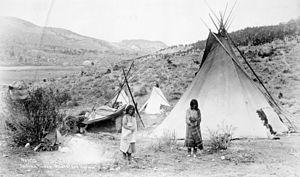
Les Mescaleros forment une tribu amérindienne de lignée athabaskane vivant dans la réserve indienne des Mescaleros Apaches dans le centre-sud du Nouveau-Mexique. Les Mescaleros ont ouvert leurs portes à d'autres groupes apaches, les Chiricahuas emprisonnés à Fort Sill, dans l'Oklahoma et les Lipans. Le décret de réorganisation de 1936 confirme l'installation des tribus dans la réserve.